Question: Please indicate a possible affordance area of the baseball bat that can be used for holding
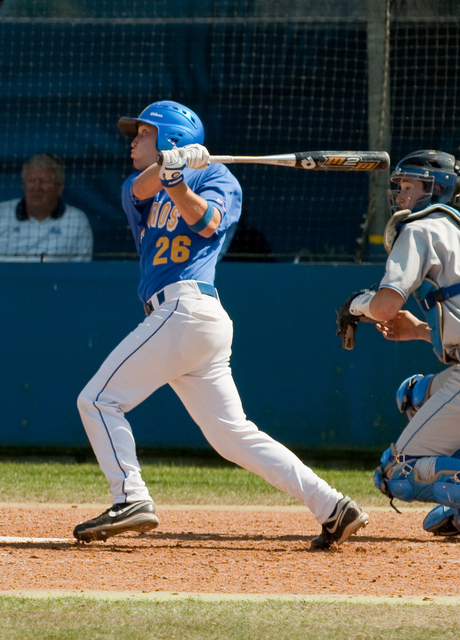
Answer: [156.321, 152.859, 235.606, 165.716]